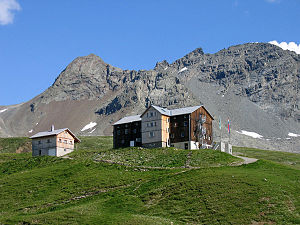
Verwall / Turisme
Neue Heilbronner Hütte
Verwall er en bjergkæde på grænsen mellem de to Østrigske delstater Vorarlberg og Tyrol.